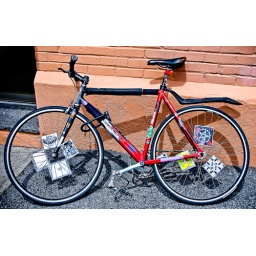
A bike courier's fixed-gear bread-winner parked here while the owner makes a delivery in this office building in the background.